Cruise missile

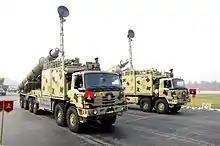
The Indian Army's BrahMos supersonic cruise missiles mounted on Mobile Autonomous Launchers (MAL)

India and Russia have jointly developed the supersonic cruise missile BrahMos. There are three versions of the Brahmos: ship/land-launched, air-launched, and sub-launched. The ship/land-launched version was operational as of late 2007. The Brahmos have the capability to attack targets on land. Russia also continues to operate other cruise missiles: the SS-N-12 Sandbox, SS-N-19 Shipwreck, SS-N-22 Sunburn and SS-N-25 Switchblade. Germany and Spain operate the Taurus missile while Pakistan has made the Babur missile Both the People's Republic of China and the Republic of China (Taiwan) have designed several cruise missile variants, such as the well-known C-802, some of which are capable of carrying biological, chemical, nuclear, and conventional warheads.